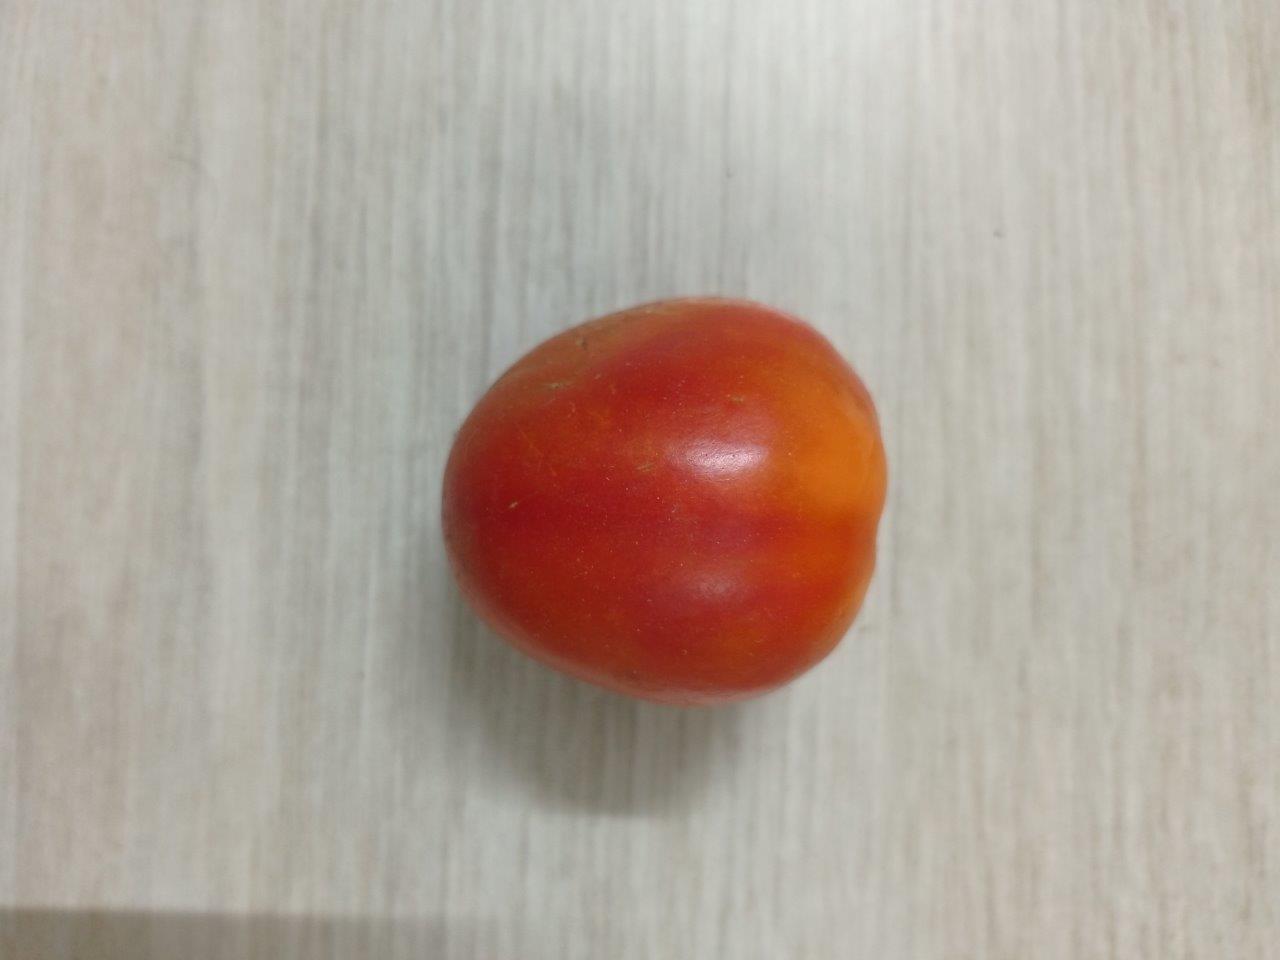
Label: Fresh